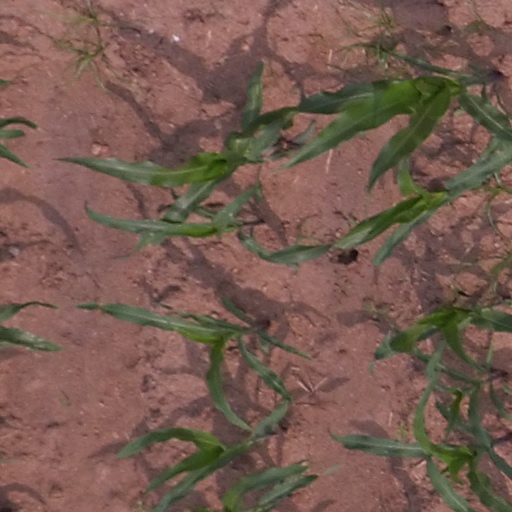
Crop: maize; corn